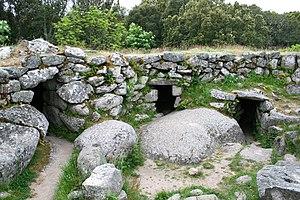
Levie France (Corse-du-Sud), les ruines de la forteresse préhistorique de Cucuruzzu (milieu du 2e millénaire av. J-C – IIIe siècle av. J-C). Corsu: Levie Francia (Corsica Sutanna), ruderu di u castellu preistoricu di Cucuruzzu.
L'Âge du bronze est la période de la Protohistoire et de l'Histoire caractérisée par l'existence de la métallurgie du bronze, nom générique des alliages de cuivre et d'étain. L'Âge du bronze succède au Néolithique final et précède l'Âge du fer dans de nombreuses régions de l'Ancien Monde.
Le parc naturel régional de Corse est une aire protégée de France qui couvre une superficie de 350 510 hectares, soit près de 40 % de l'« Île de beauté ».
Levie est une commune française située dans la circonscription départementale de la Corse-du-Sud et le territoire de la collectivité de Corse. Capitale de l'Alta Rocca et de la piève de Carbini, le village abrite le musée départemental de l'Alta Rocca.
Cet article recense les monuments historiques de la Corse-du-Sud, en France.